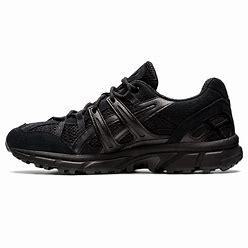
Brand: Asics
Model: Gel Sonoma 15 50